Shahnameh

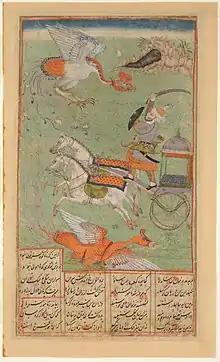
Esfandiyar's Fifth Trial - He Slays the Simurgh, Folio from the Shahnameh in the Kangra style. Kangra, 1695. Chester Beatty Library

Illustrated copies of the work are among the most sumptuous examples of Persian miniature painting. Several copies remain intact, although two of the most famous, the Houghton "Shahnameh" and the Great Mongol "Shahnameh", were broken up for sheets to be sold separately in the 20th century. A single sheet from the former was sold for £904,000 in 2006. The Baysonghori "Shahnameh", an illuminated manuscript of the work made in 1430 for Prince Baysunghur, is preserved intact at Golestan Palace in Iran. In 2007 it was inscribed in UNESCO's Memory of the World International Register which lists documentary heritage of global importance.